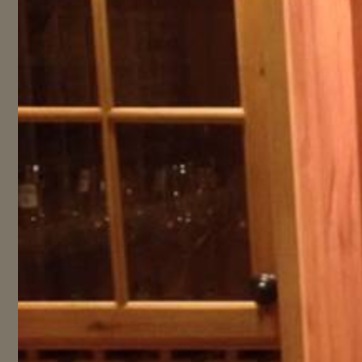
Material: glass